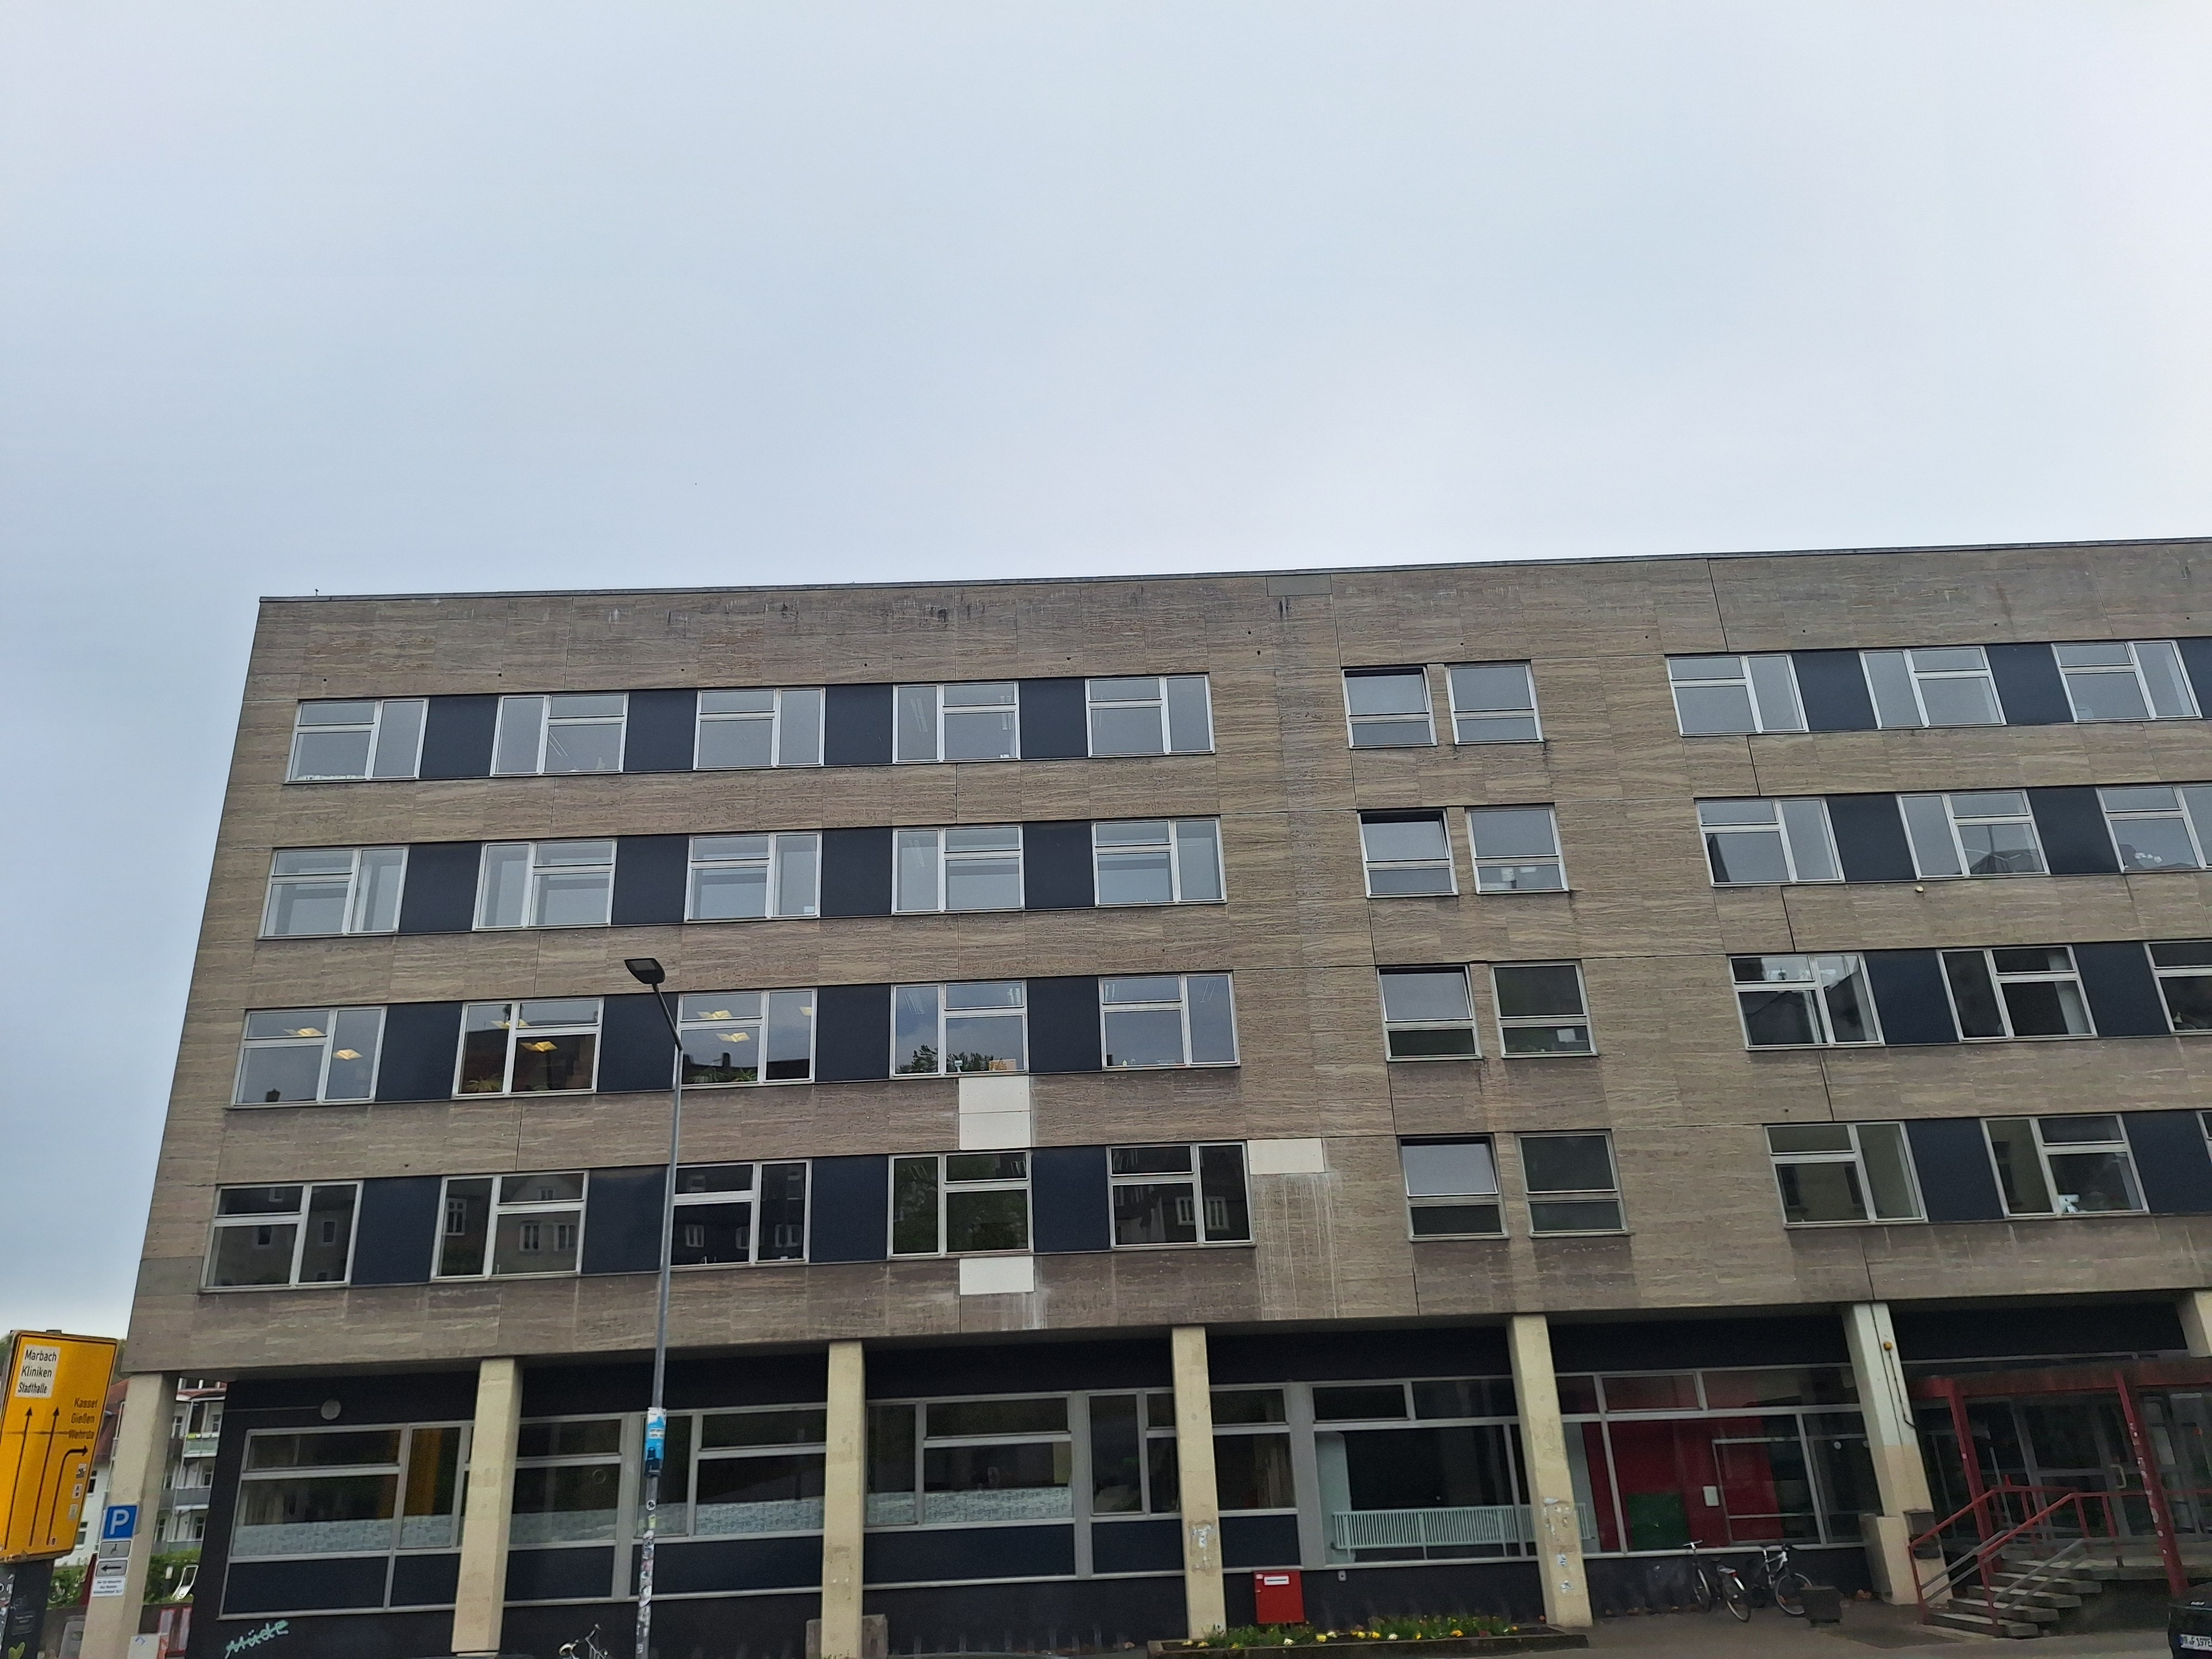
Building: Universitätsstraße 6